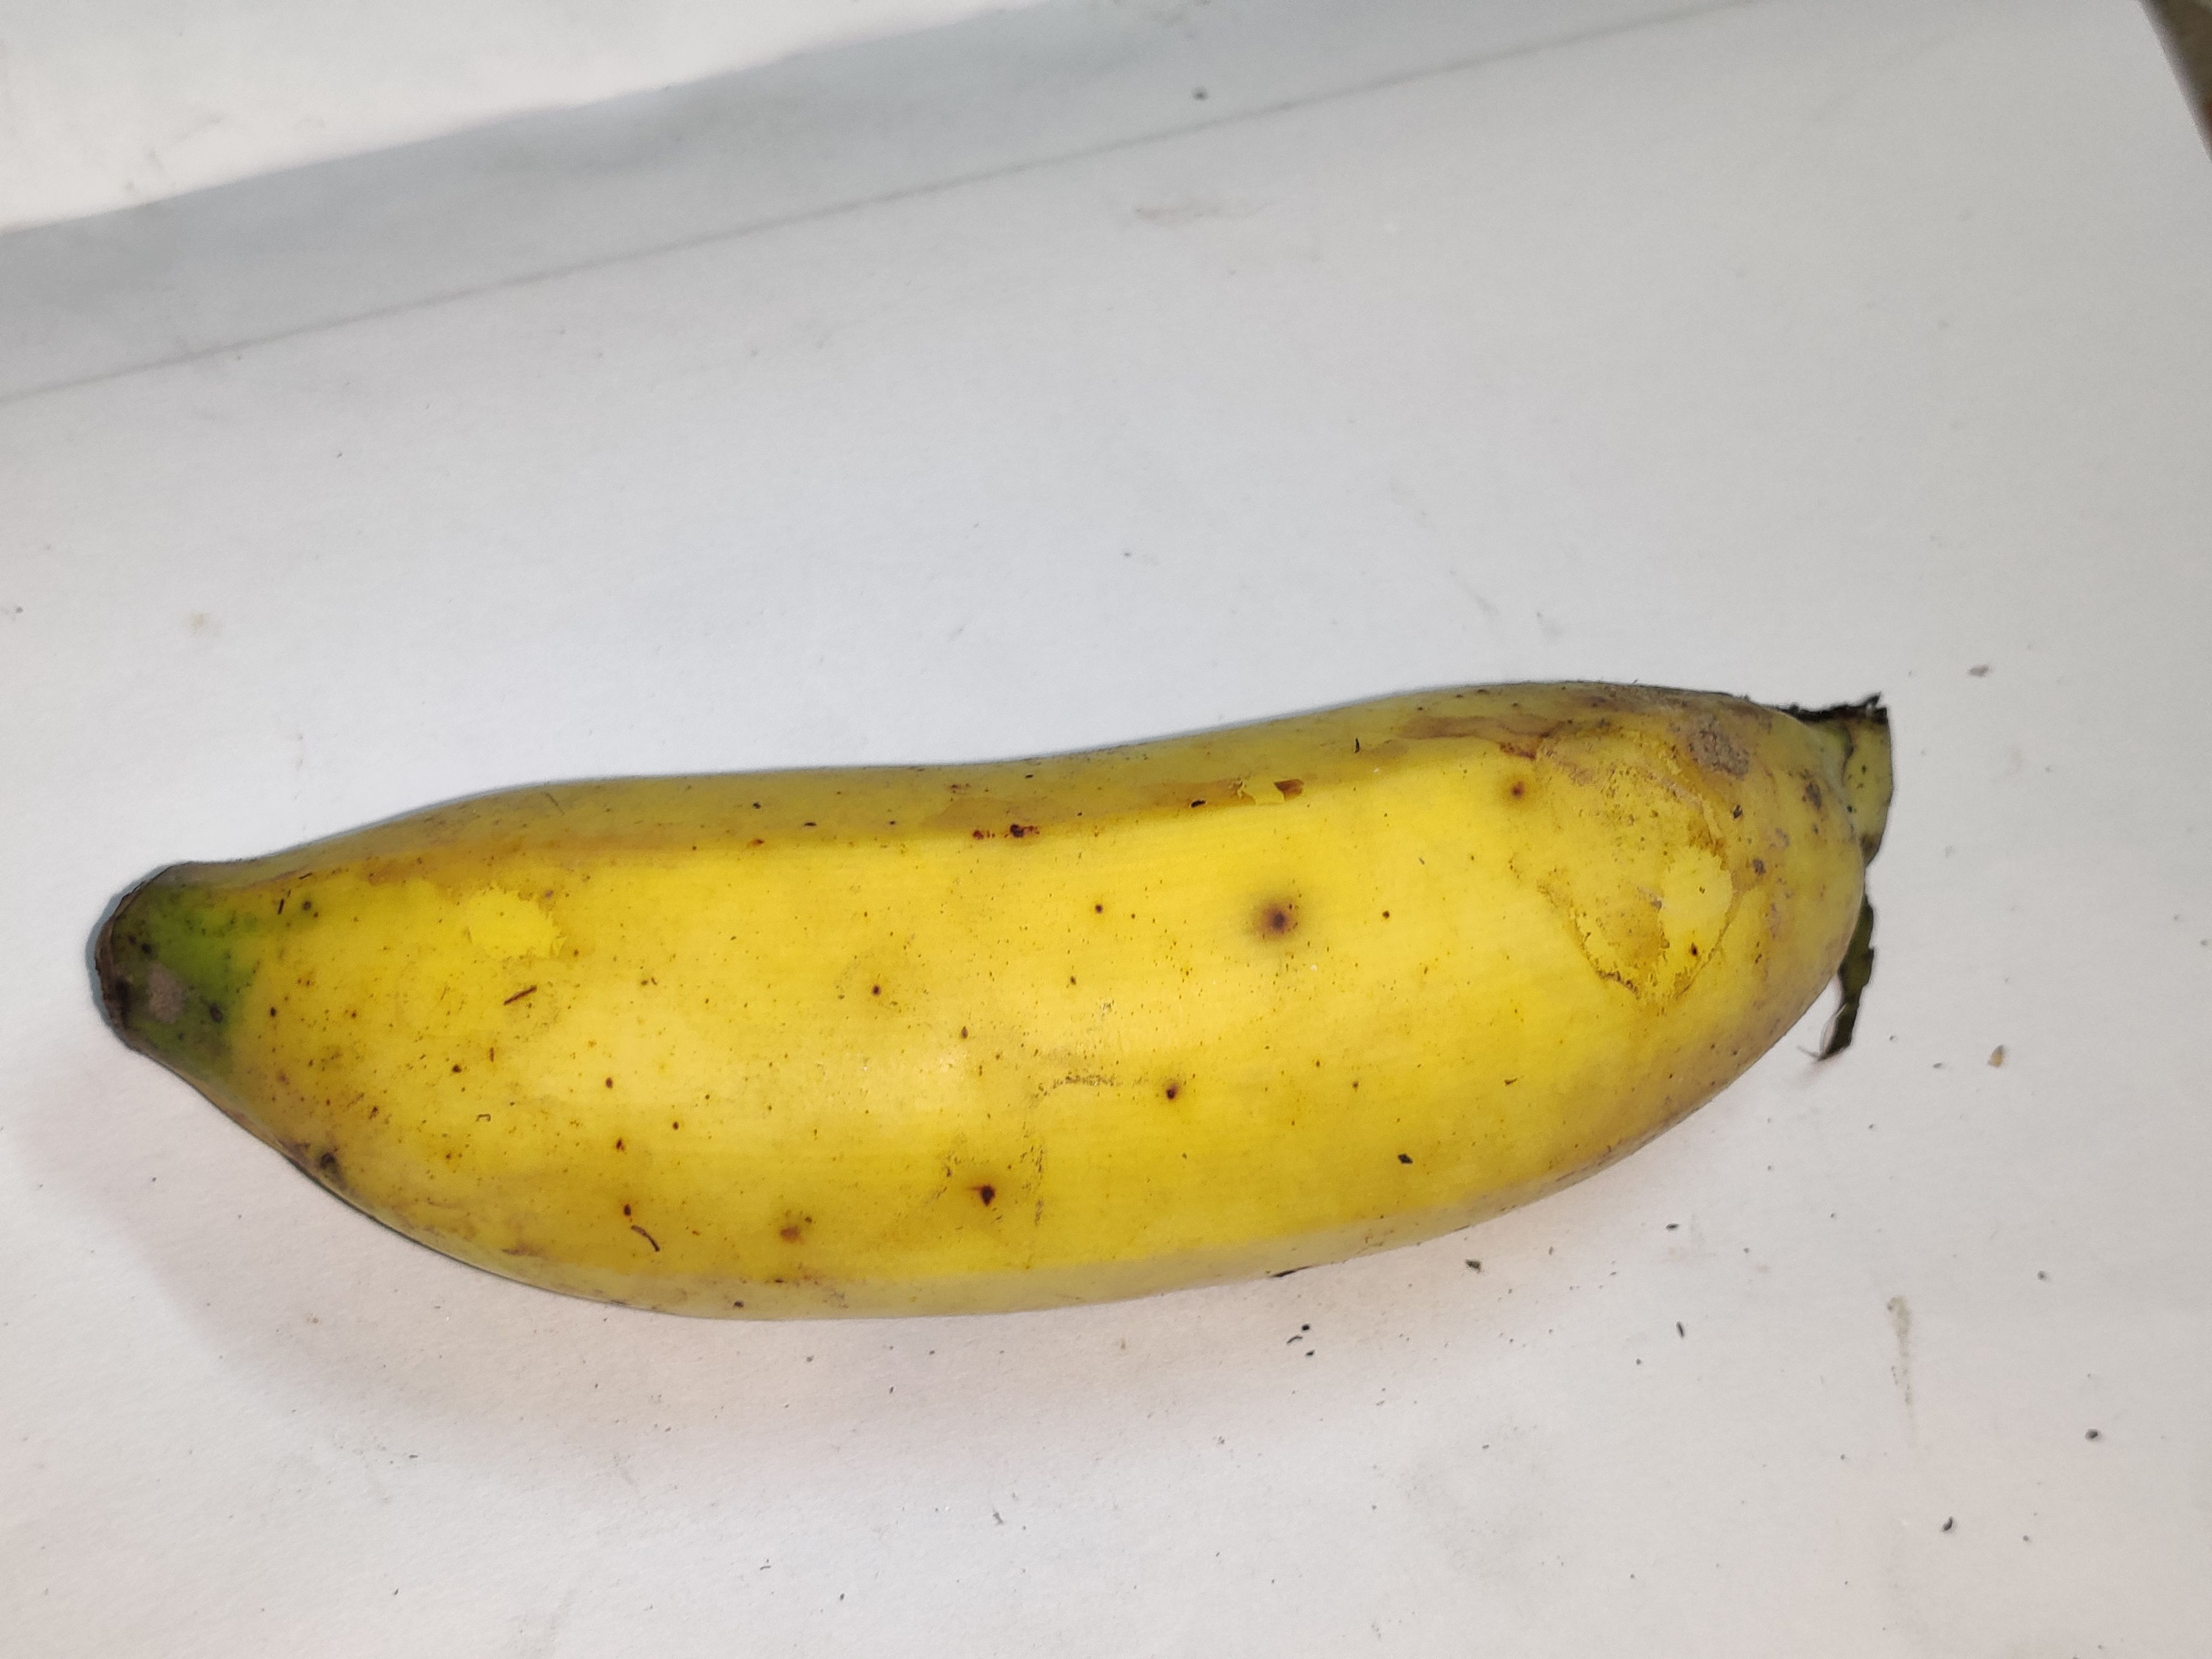
Fruit: banana
Grade: 1st-grade